Jewels of James VI and I

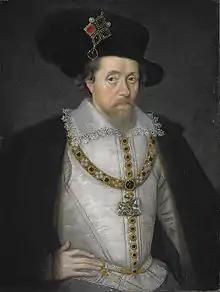
James VI and I wearing the Mirror of Great Britain, by John de Critz, National Galleries of Scotland.

The King's cousin, Arbella Stuart, was bequeathed jewels by her grandmother Margaret Douglas, Countess of Lennox in 1577. Thomas Fowler, the executor of the Countess of Lennox, brought some of these jewels to Scotland. When Fowler died in 1590, the jewels were obtained by Francis Stewart, 5th Earl of Bothwell, who seems to have passed them on to James.